The Scarecrow (Connelly novel)

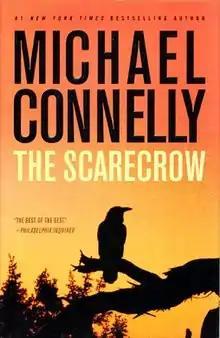
First edition

The Scarecrow is a 2009 novel written by American author Michael Connelly. It was Connelly's 21st book (20th novel) and the second featuring as the main character Jack McEvoy, a reporter now living in Los Angeles, and FBI agent Rachel Walling. As a result, the novel is a sequel to the events in Connelly's 1996 book "The Poet", although another Connelly novel, "The Narrows", was published in 2004 as the "official" sequel to "The Poet". The book was published in the UK and Ireland on May 12, 2009, and in the US and Canada on May 26, 2009.